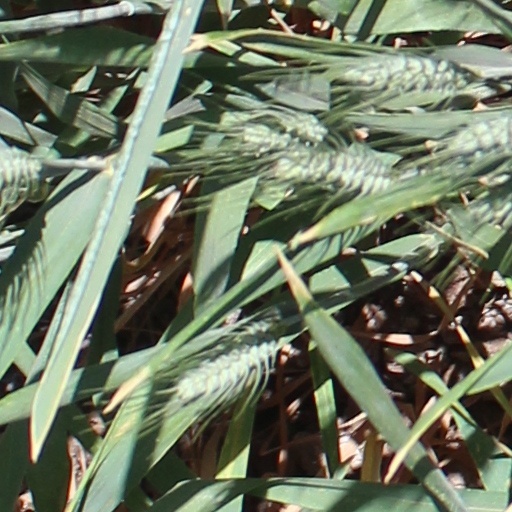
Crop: wheat